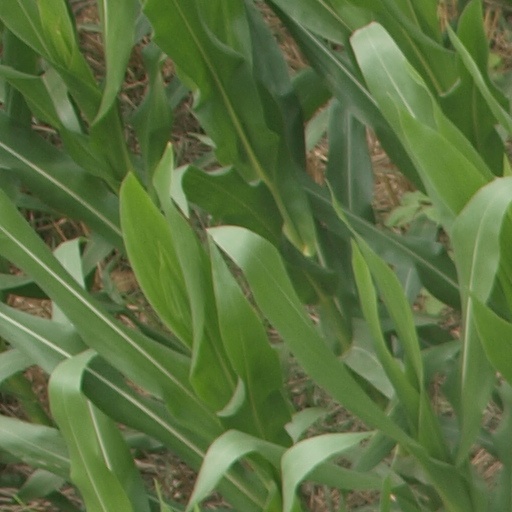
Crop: maize; corn